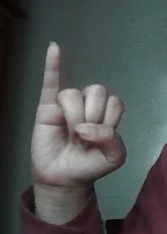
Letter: meem